Radu Paisie

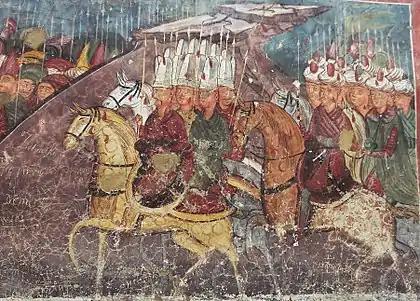
Mural of Ottoman Army soldiers, at Petru Rareș's Moldovița Monastery

Paisie had returned on the throne in Bucharest by July 17, 1536, when he granted Snagov Monastery an annual donation "from my highness' own granary". He now focused some of his activity on competing with the boyars for possession of land, some of which he then distributed among his family and retinue. He owned 73 villages to his name, the largest single domain since Mircea I's (before 1418); 22 of these were bought from the boyars and at least 7 were inherited from Neagoe, while another 13 were confiscated from disobedient subjects. His sister received most of Islaz village and the whole of Fălcoiu, purchased by Paisie from a Marga Craioveasca of Caracal; Furcovici and his wife Caplea were similarly granted Bistreț. Boyars earned Paisie's favors with land donations at Sfințești and Fetești, which also went to the princely family. In 1538, Paisie himself confiscated the Teleorman estates of an older pretender, Radu Bădica, including perhaps the whole of Viișoara. He donated these to his courtiers, Drăghici and Udriște. These and other loyalists, including Detco of Brâncoveni, received a large portion of the Craiovești inheritance, presumably confiscated by Paisie from his rivals.